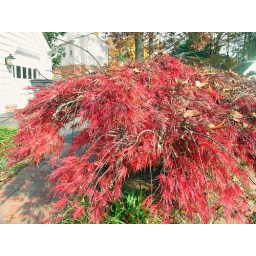
This is green in spring, dark plum in summer, and red in the fall.